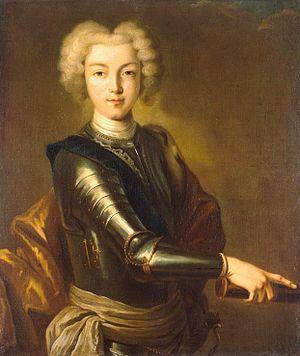
Ceci est la liste des monarques de Russie.